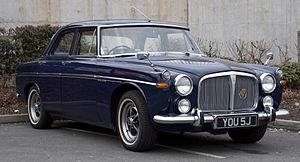
David Ernest Bache est un designer automobile britannique. Il effectue la majeure partie de sa carrière au sein de Rover.